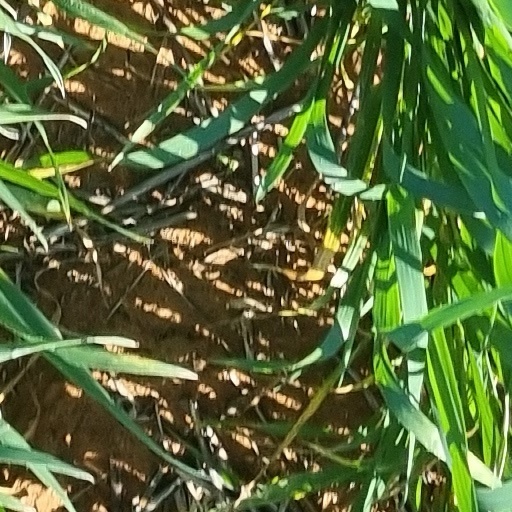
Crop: wheat